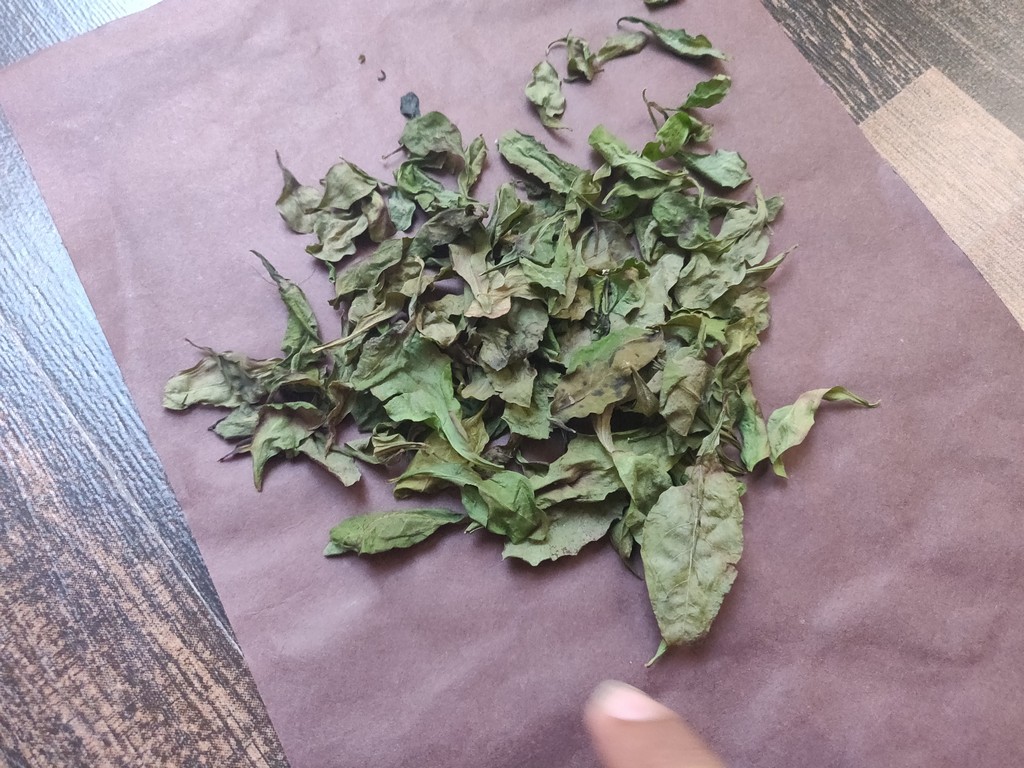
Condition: Dried
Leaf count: multiple
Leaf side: unknown